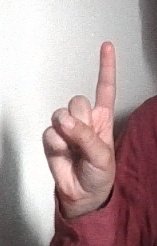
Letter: bb